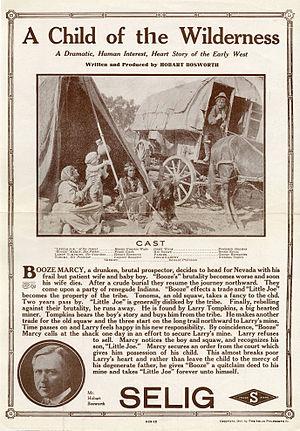
A Child of the Wilderness est un film muet américain réalisé par Hobart Bosworth et sorti en 1912.